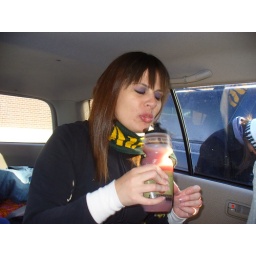
bloody mary in a water bottle